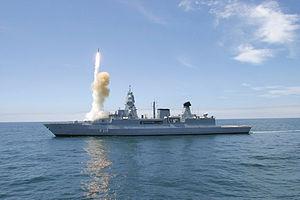
La classe Sachsen est la plus récente classe de frégates de défense aérienne de l'Allemagne. Sa conception est inspirée de la classe F123 Brandenburg mais avec des fonctionnalités furtives améliorées conçues pour tromper les capteurs radar et acoustiques de l'adversaire. La classe comprend un radar multifonction avancé APAR et un radar à longue portée SMART-L, censé être capable de détecter les avions furtifs et les missiles furtifs.
La Bundeswehr est l'armée nationale de la République fédérale d’Allemagne depuis 1955. Les forces armées de la Fédération sont contrôlées en temps de paix par le ministère de la défense. Le ministre de la défense est le seul civil qui peut donner des ordres aux militaires, ce qui assure le primat du politique sur le militaire.
La Marine allemande, en allemand Deutsche Marine, est la marine de guerre de la République fédérale d’Allemagne. Elle était appelée Bundesmarine jusqu’à la réunification, en 1990. Son effectif en 2017 est de 16 000 marins.